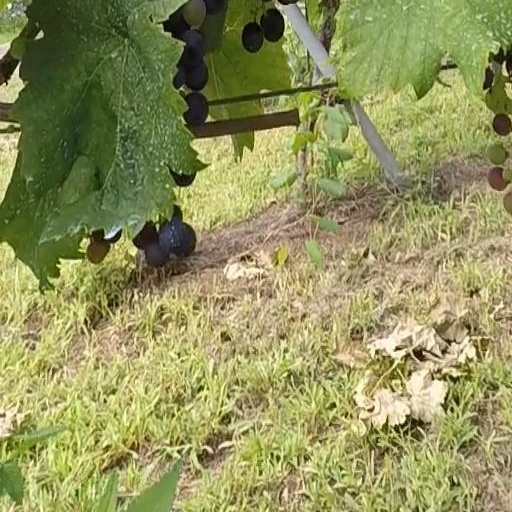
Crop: grape